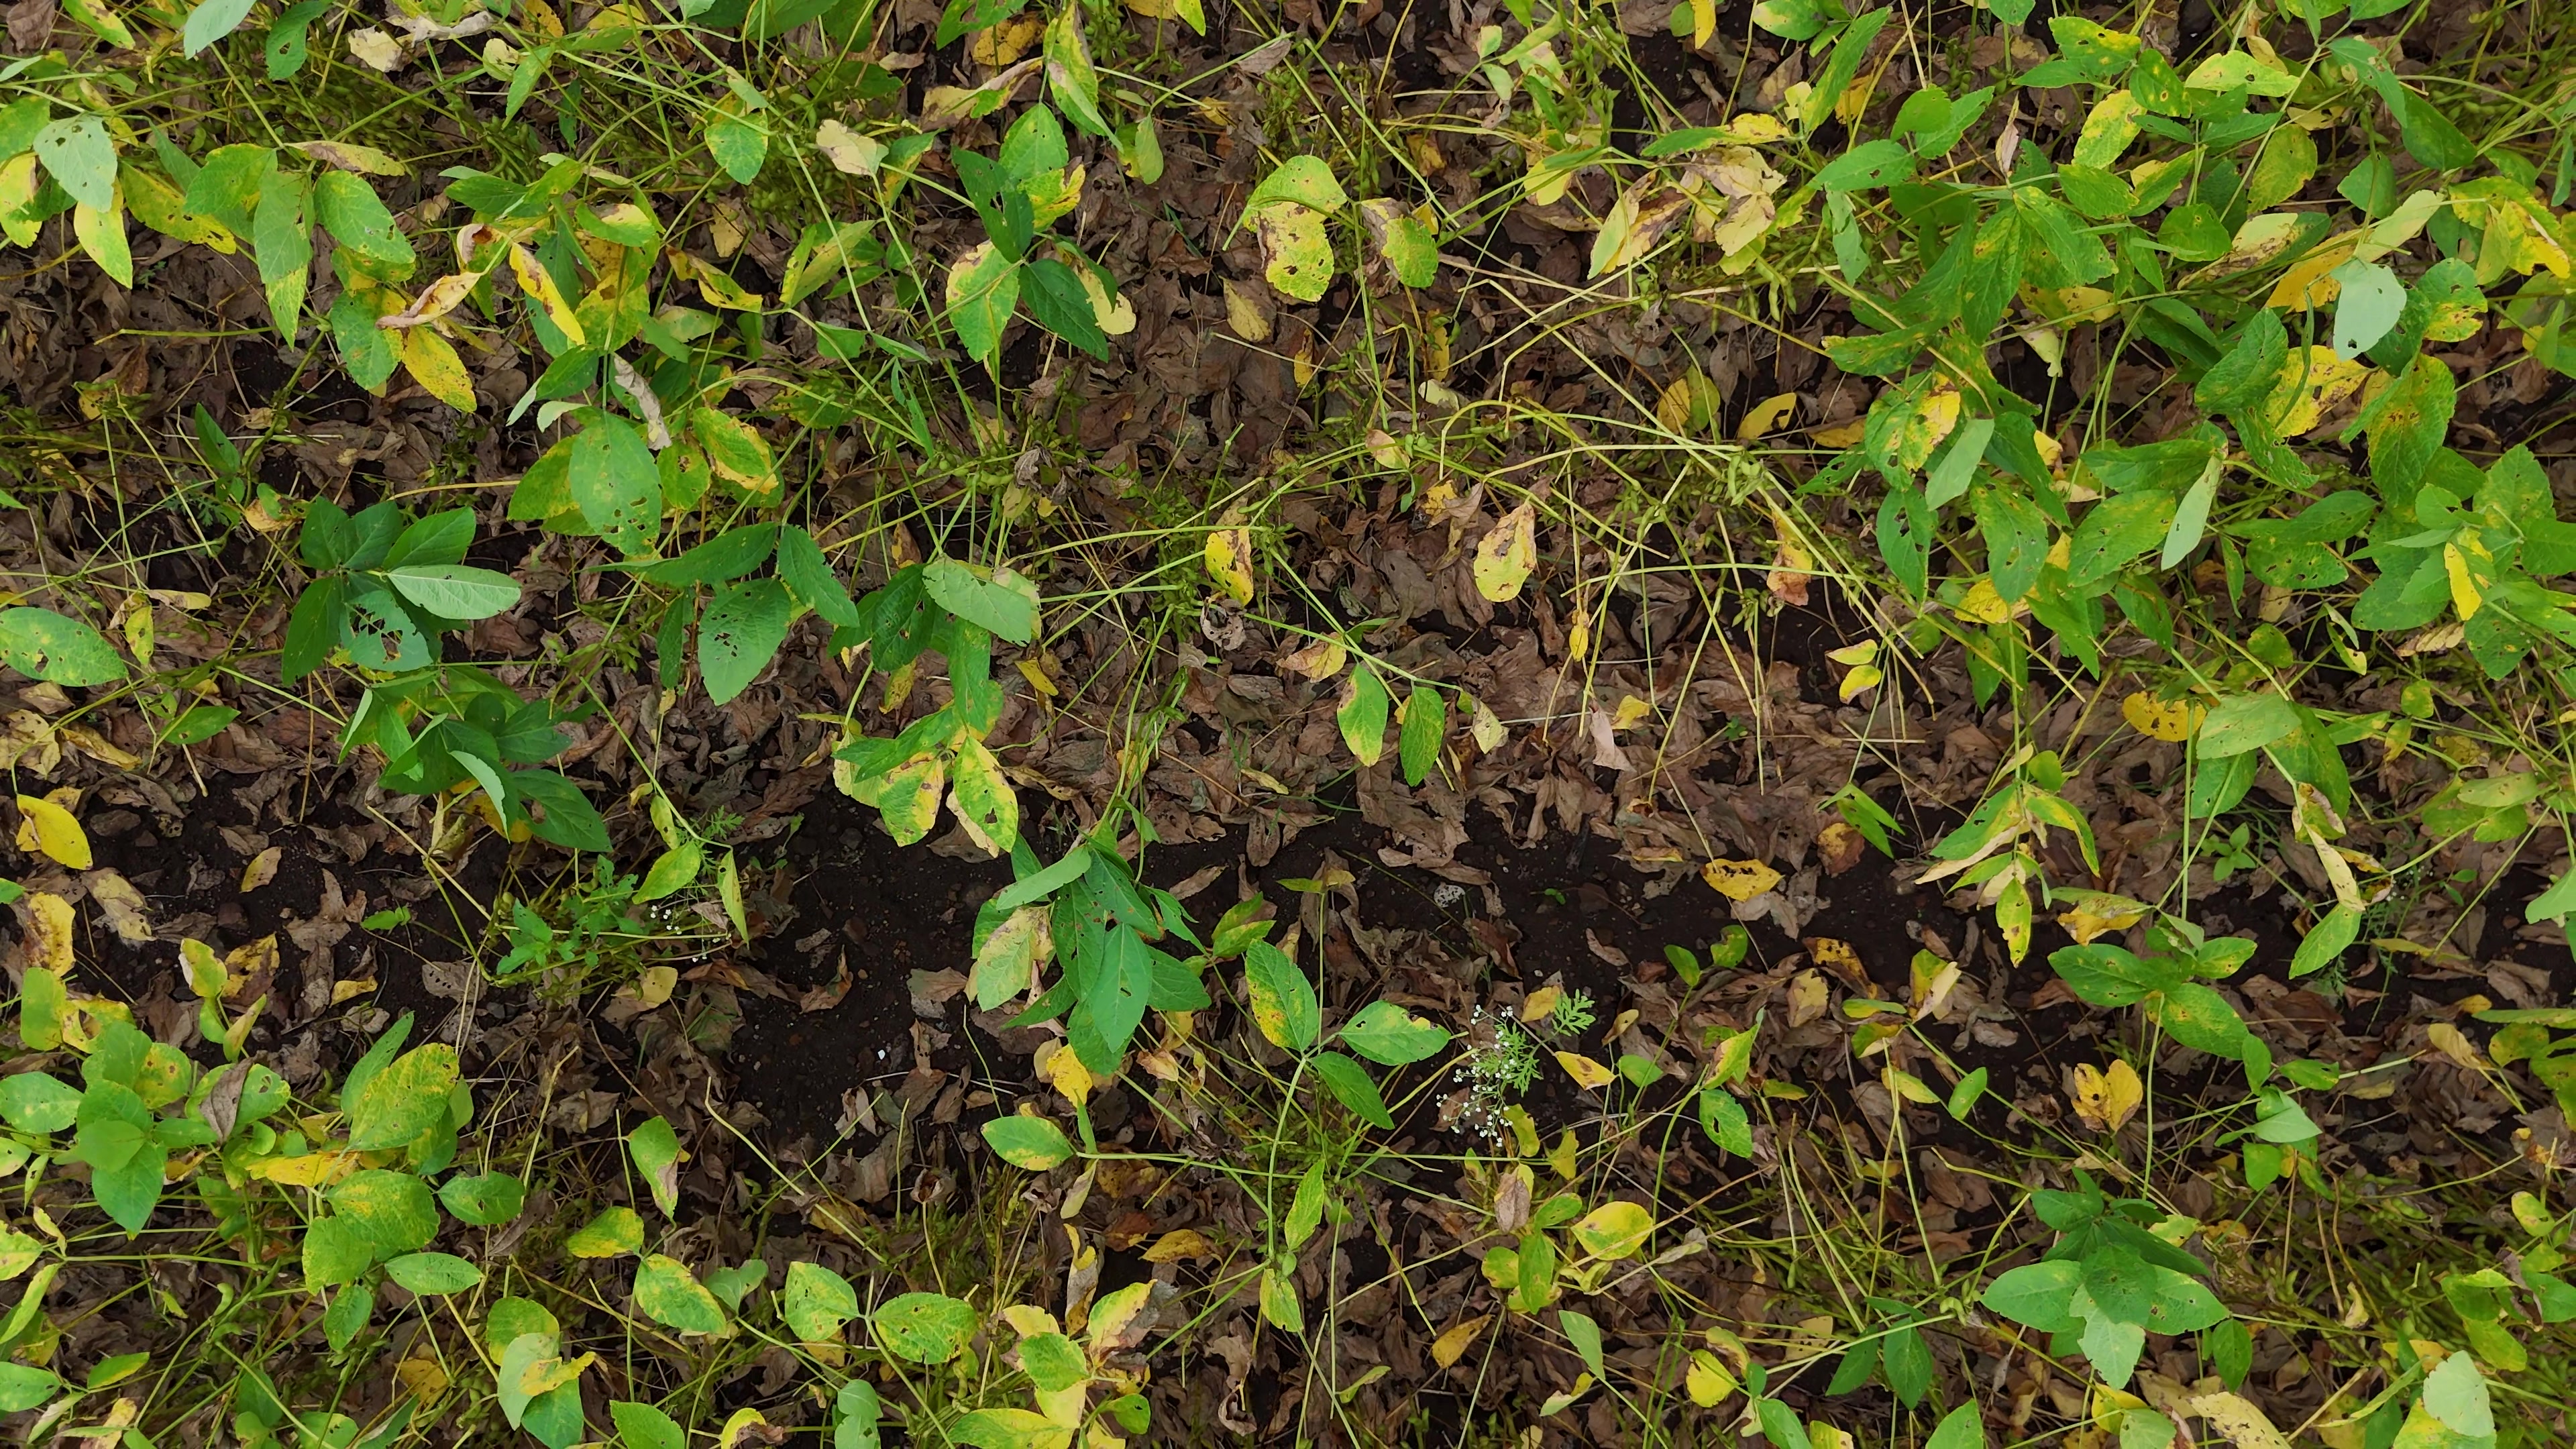
Label: Rust